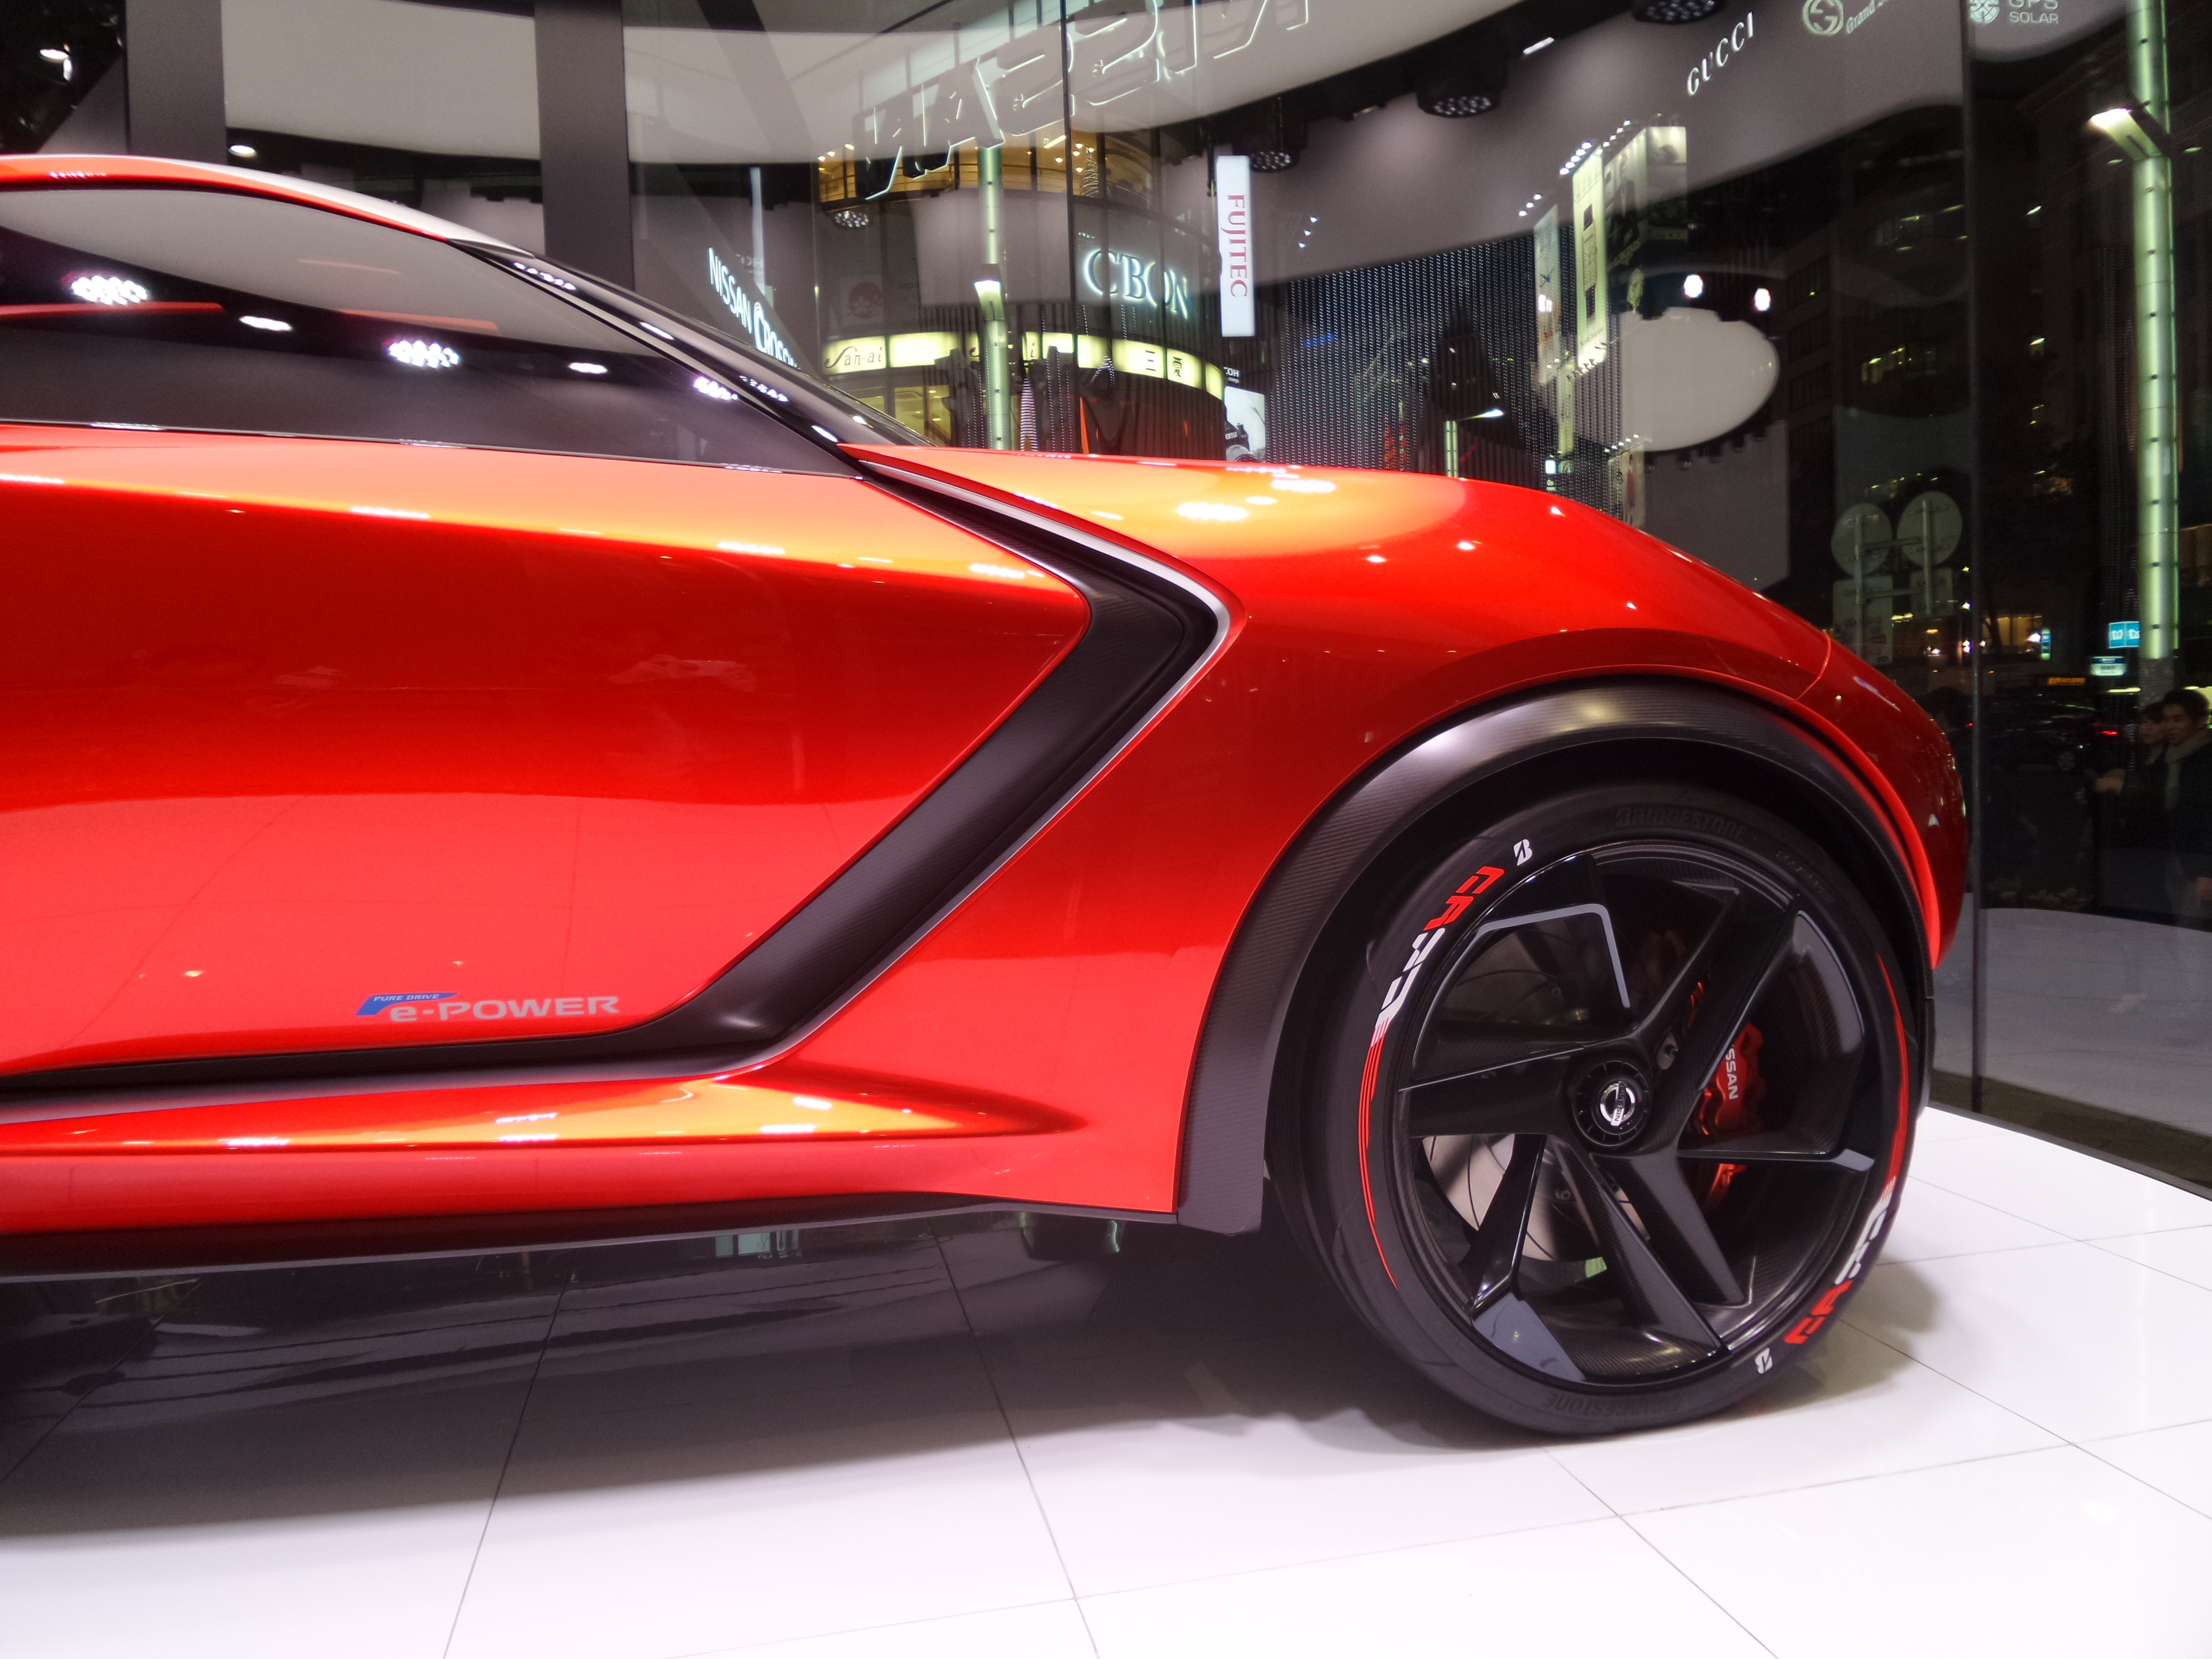
car, wheel, automobile, vehicle, sports car, supercar, design, exhibition, nissan, prototype, showroom, auto show, concept car, land vehicle, automobile make, automotive design, luxury vehicle, performance car